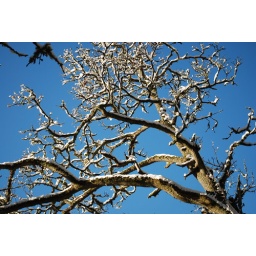
A tree in snow with a blue sky backing.